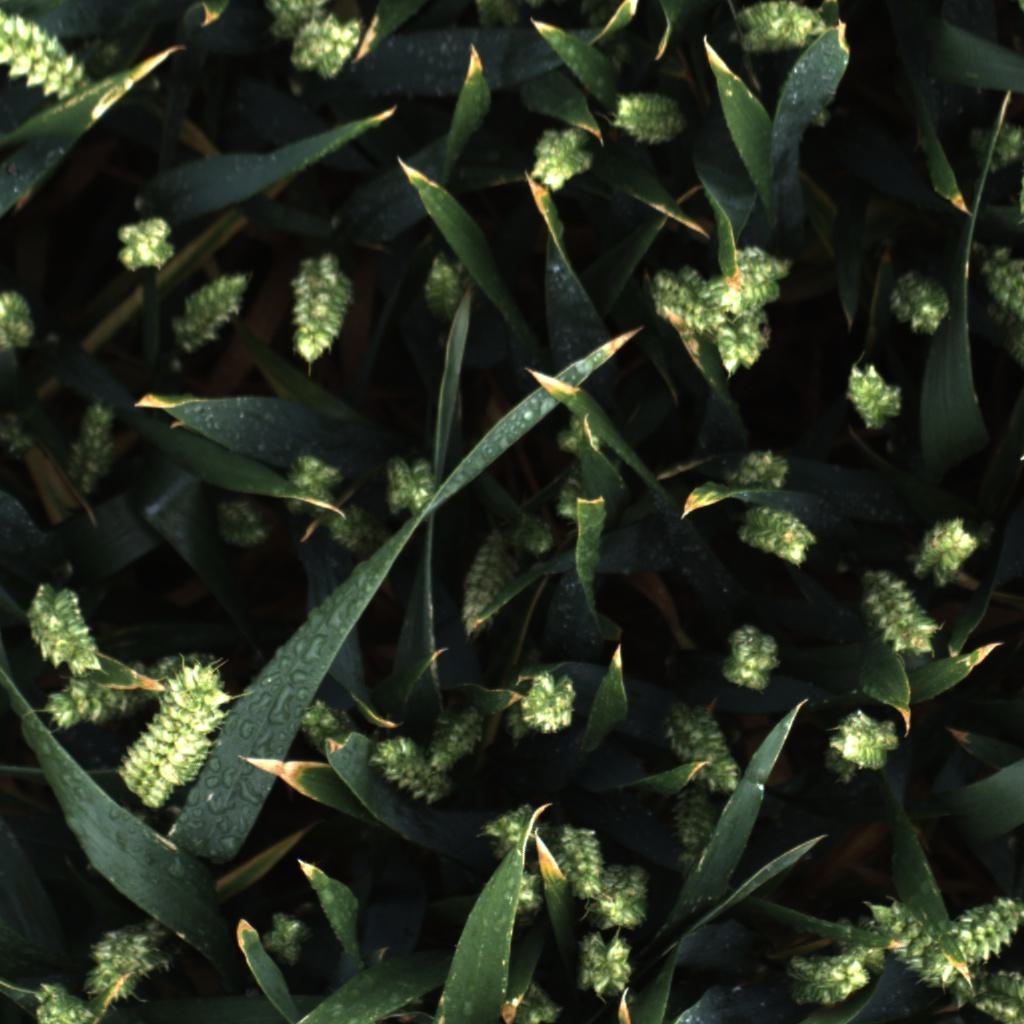
Country: UK
Location: Rothamsted
Wheat development stage: Filling - Ripening